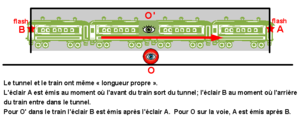
Paradoxe train-tunnel
Le paradoxe du train est une expérience de pensée destinée à illustrer des effets paradoxaux de la relativité restreinte : non-pertinence des notions de simultanéité et d'antériorité absolues et contraction des longueurs.